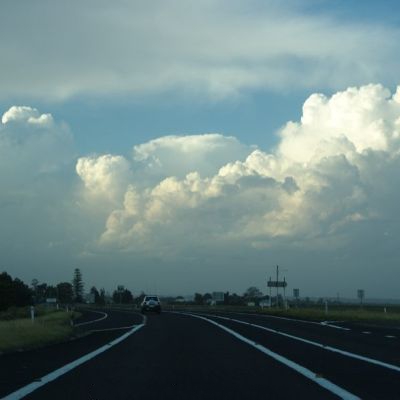
Cloud type: Cumulonimbus (Cb)